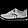
Label: Sneaker